Alexander von Dörnberg

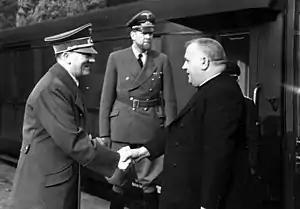
Dörnberg (center) with Adolf Hitler and the president of the Slovak Republic Jozef Tiso in Berlin in October 1941

He came from the Dörnberg family of Hessian nobility. In his youth, Dörnberg attended the Reform-Realgymnasium in Kassel. After his "Abitur" in 1919, Dörnberg joined the "Freikorps" and participated in the violent domestic disputes in Germany after the end of World War I. He then studied jurisprudence at several universities: Heidelberg, Bonn, Munich, Marburg, and Frankfurt. In 1920, he became a member of the Corps Saxo-Borussia Heidelberg, a student organization, and in 1921 the Corps Borussia Bonn. In 1925, he received his doctorate of law.